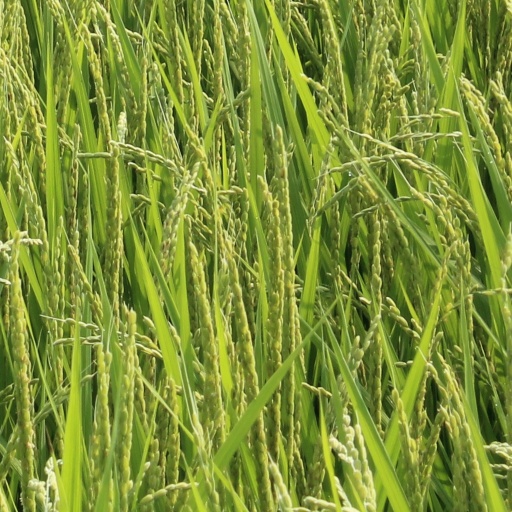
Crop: rice